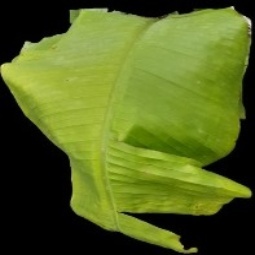
Label: Calcium